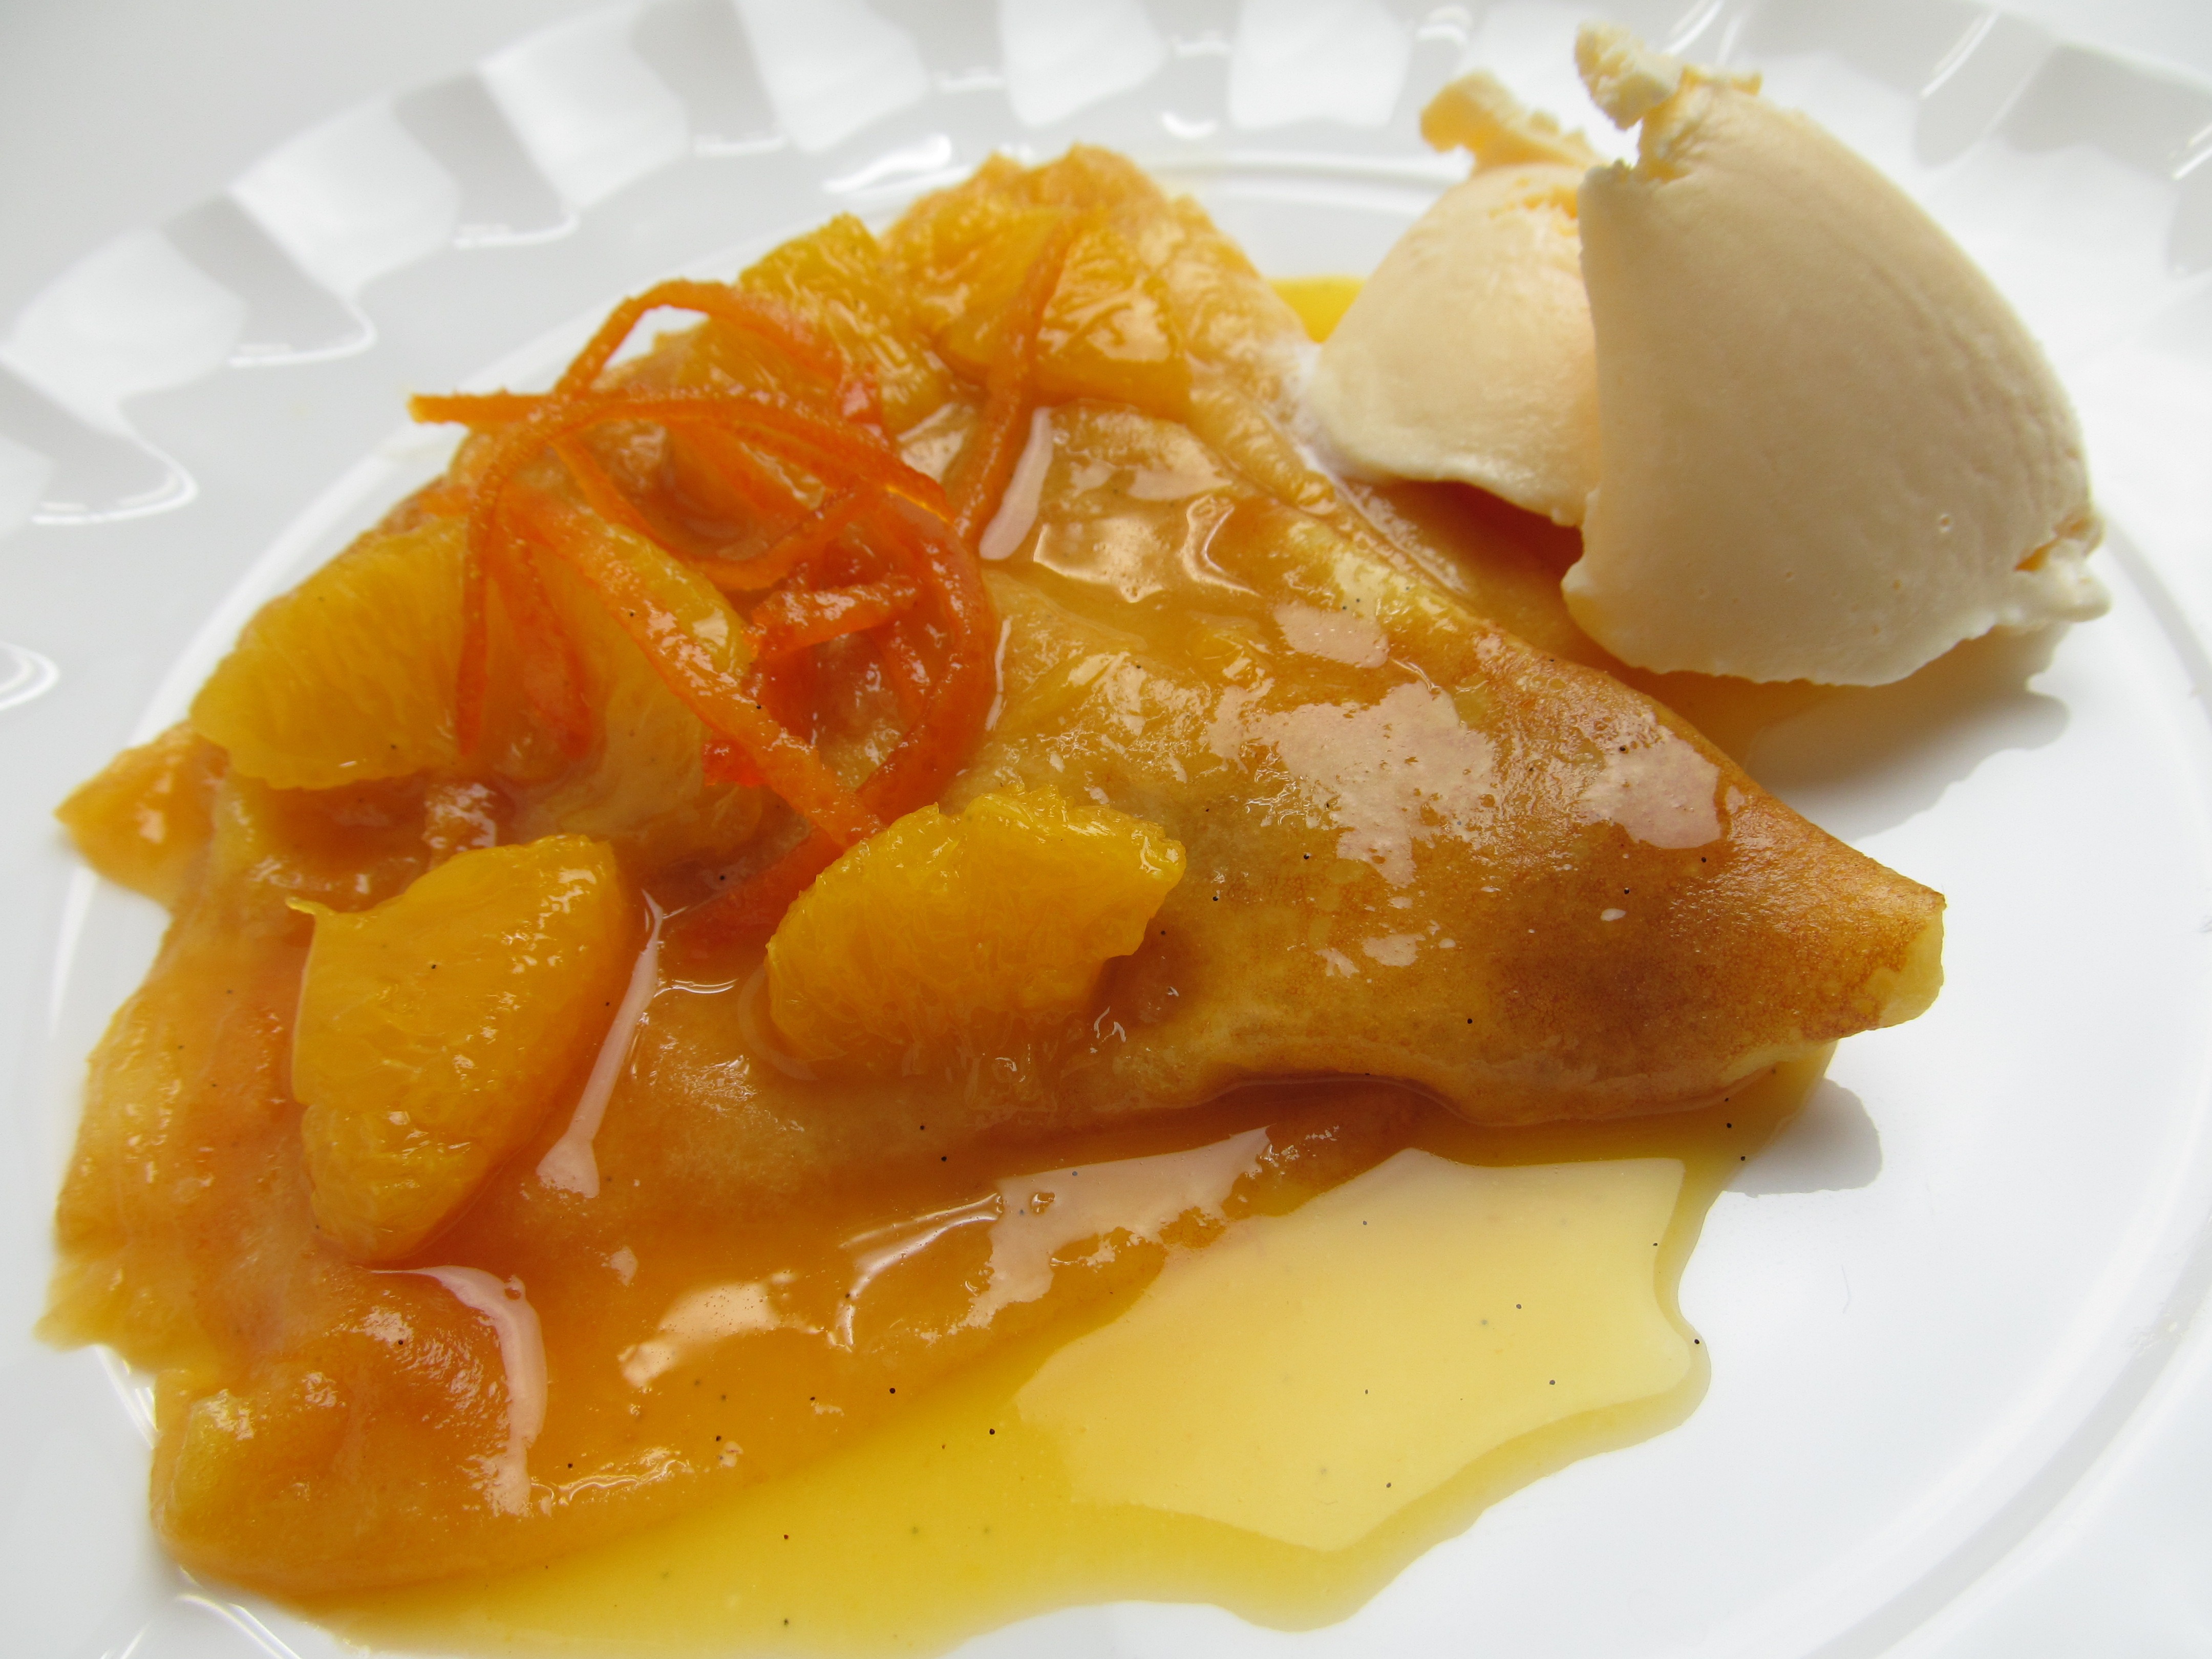
plant, fruit, sweet, orange, dish, meal, food, produce, breakfast, ice cream, dessert, cuisine, cake, flowering plant, suites, crepes, land plant, tarte tatin, crepe suzette, grand marnier